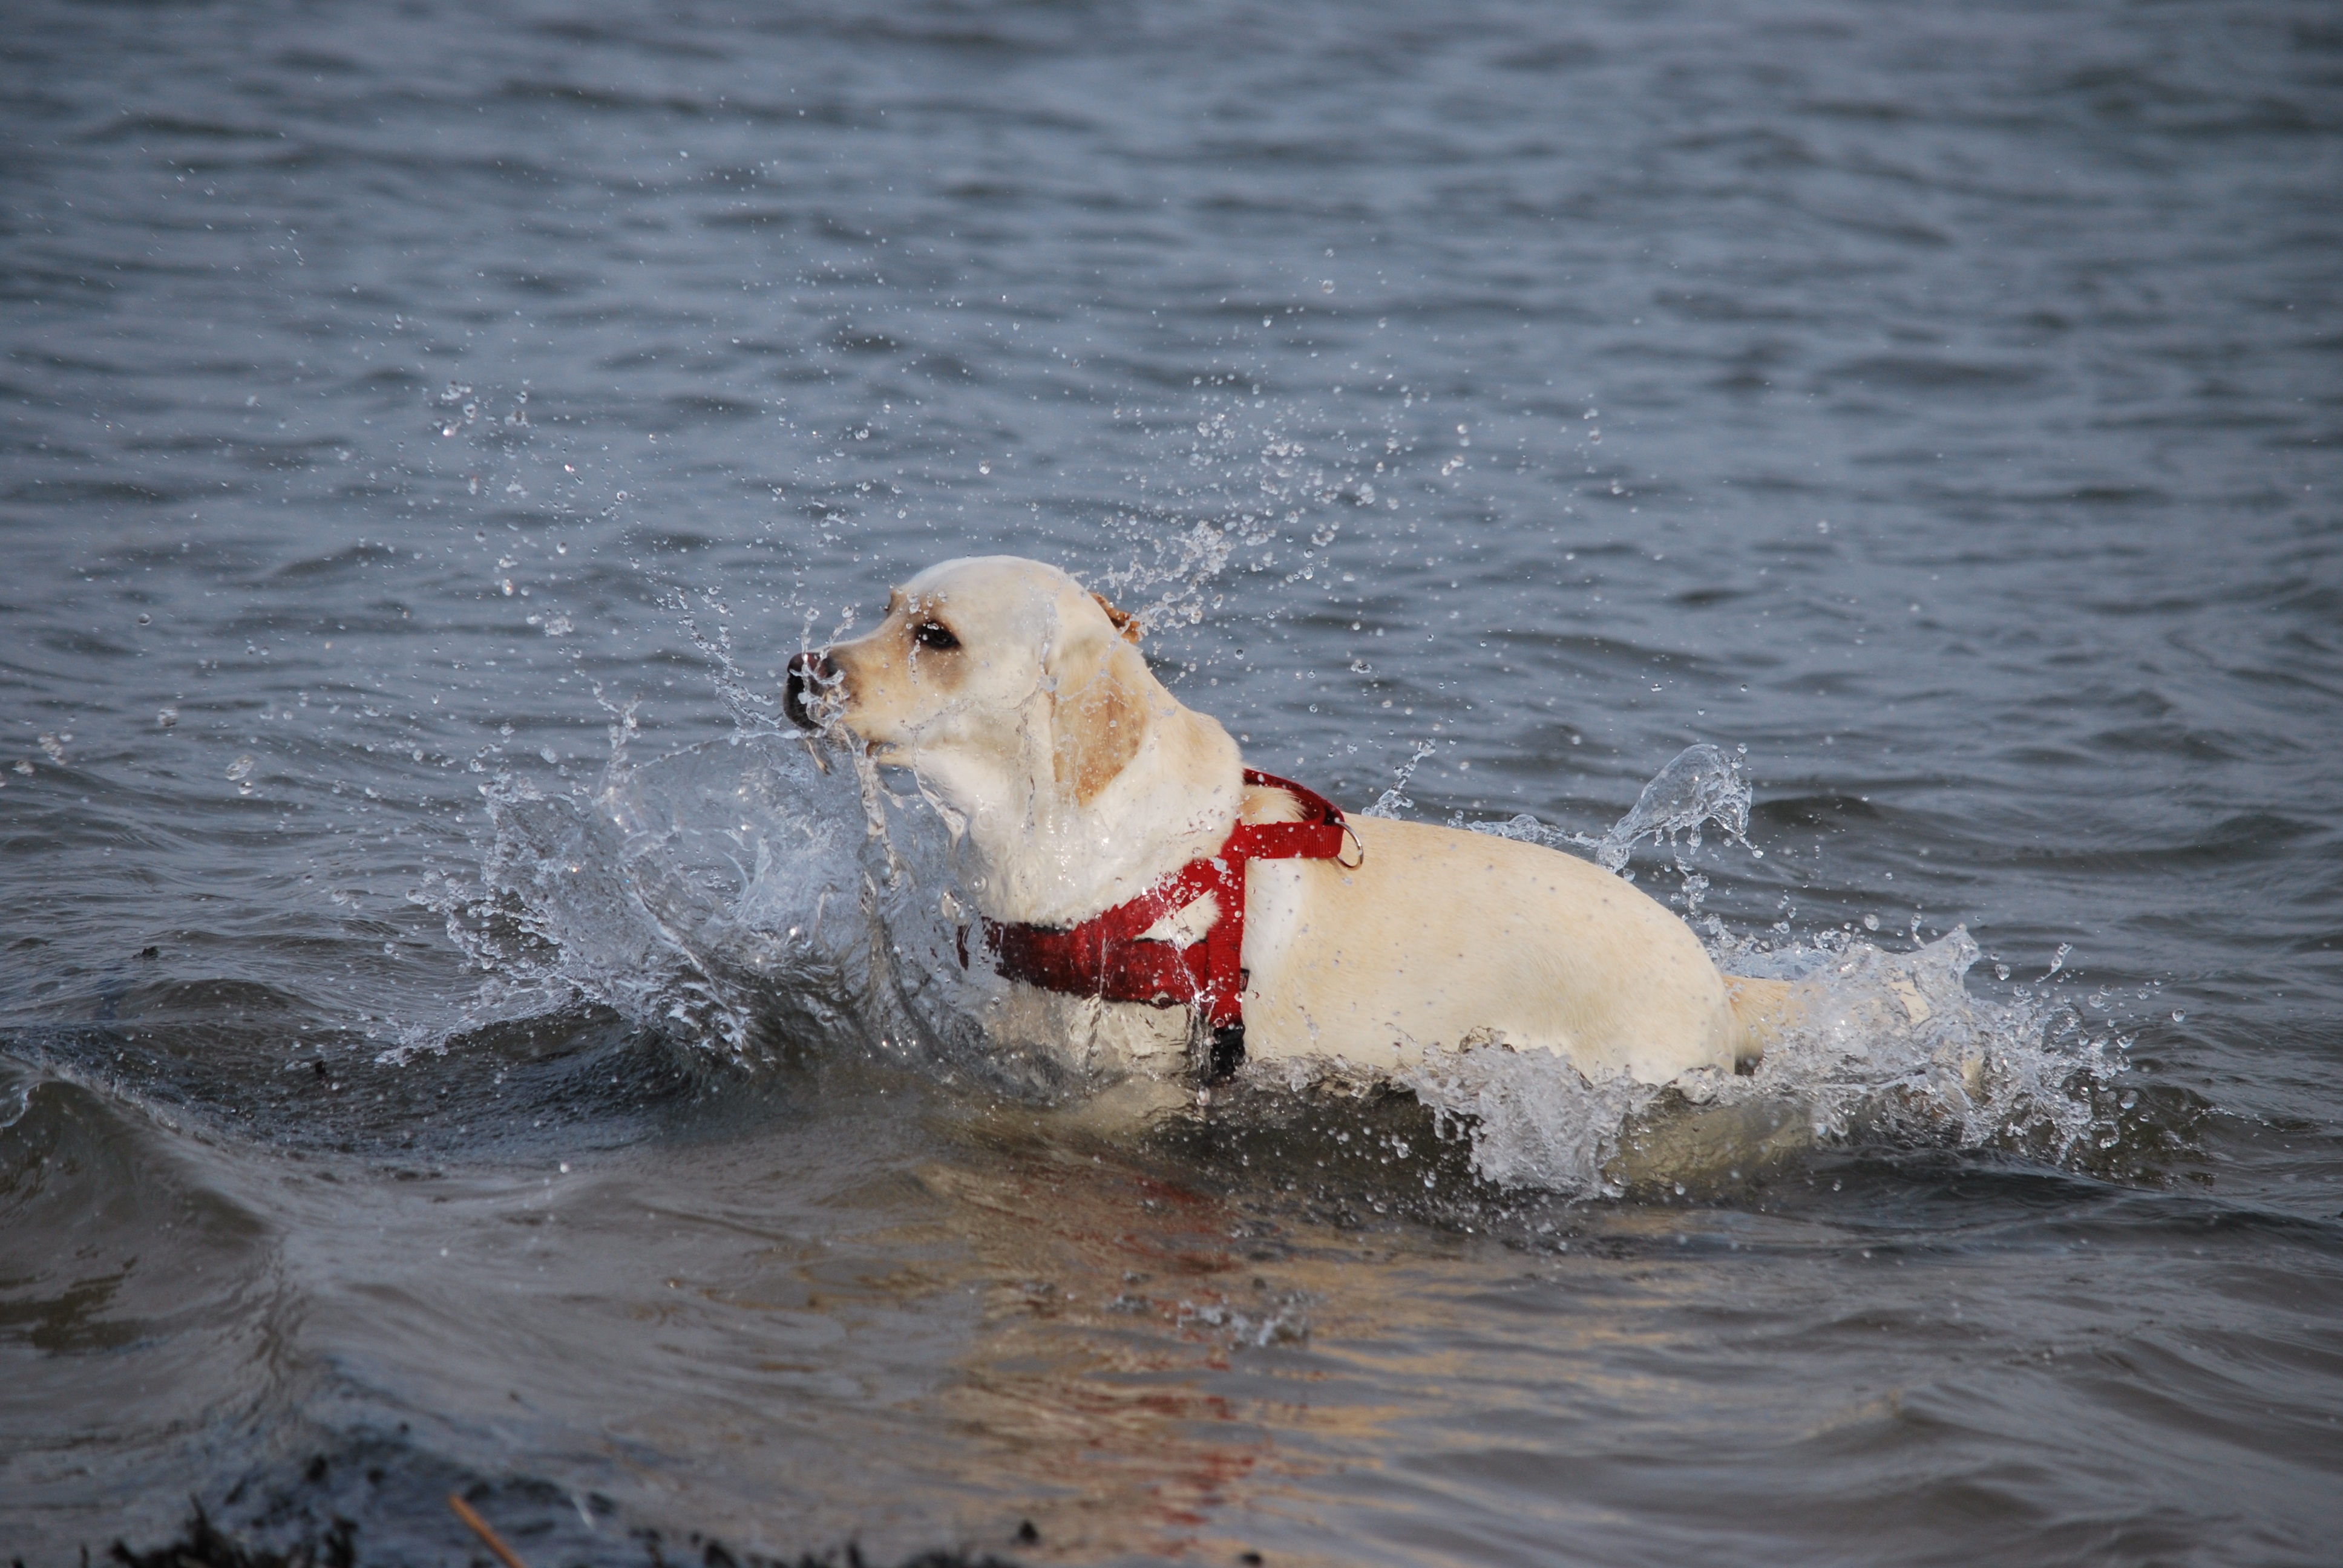
sea, water, white, dog, animal, walk, mammal, golden retriever, labrador retriever, labrador, retriever, dog like mammal